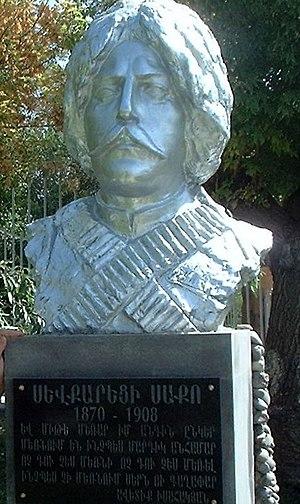
Sevkaretsi Sako, en arménien : Սևքարեցի Սաքո, né le 14 janvier 1870 à Sevkar et mort le 13 novembre 1908 en Perse, est un combattant arménien de la Fédération révolutionnaire arménienne.
La liste de statues d'Erevan regroupe l'ensemble des statues de la ville d'Erevan en Arménie. Cette liste se veut aussi exhaustive que possible.